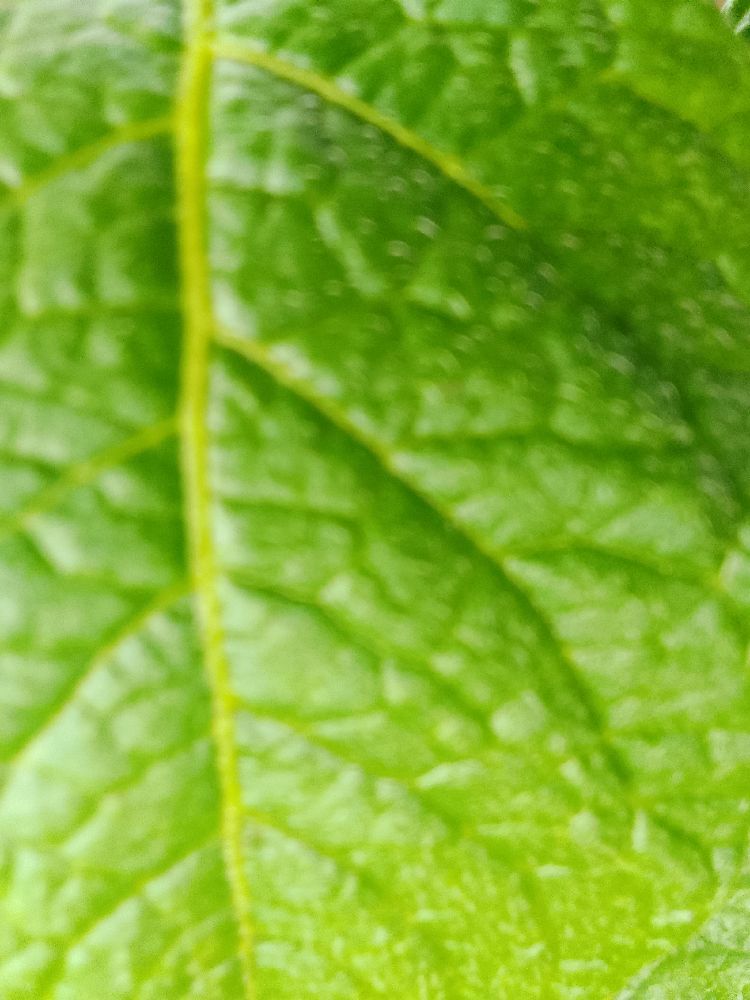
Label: Healthy